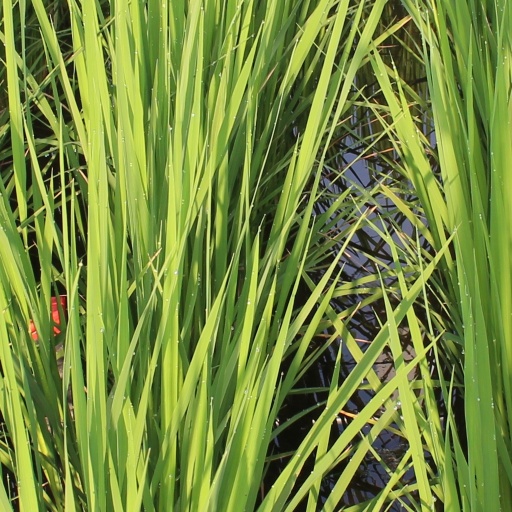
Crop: rice